3801

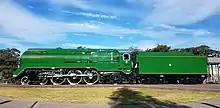
A repainted and restored 3801 in August 2020

In May 2013, Transport Minister Gladys Berejiklian acknowledged the importance of 3801 saying it would be a priority of the new not-for-profit company Transport Heritage NSW to return 3801 to service.